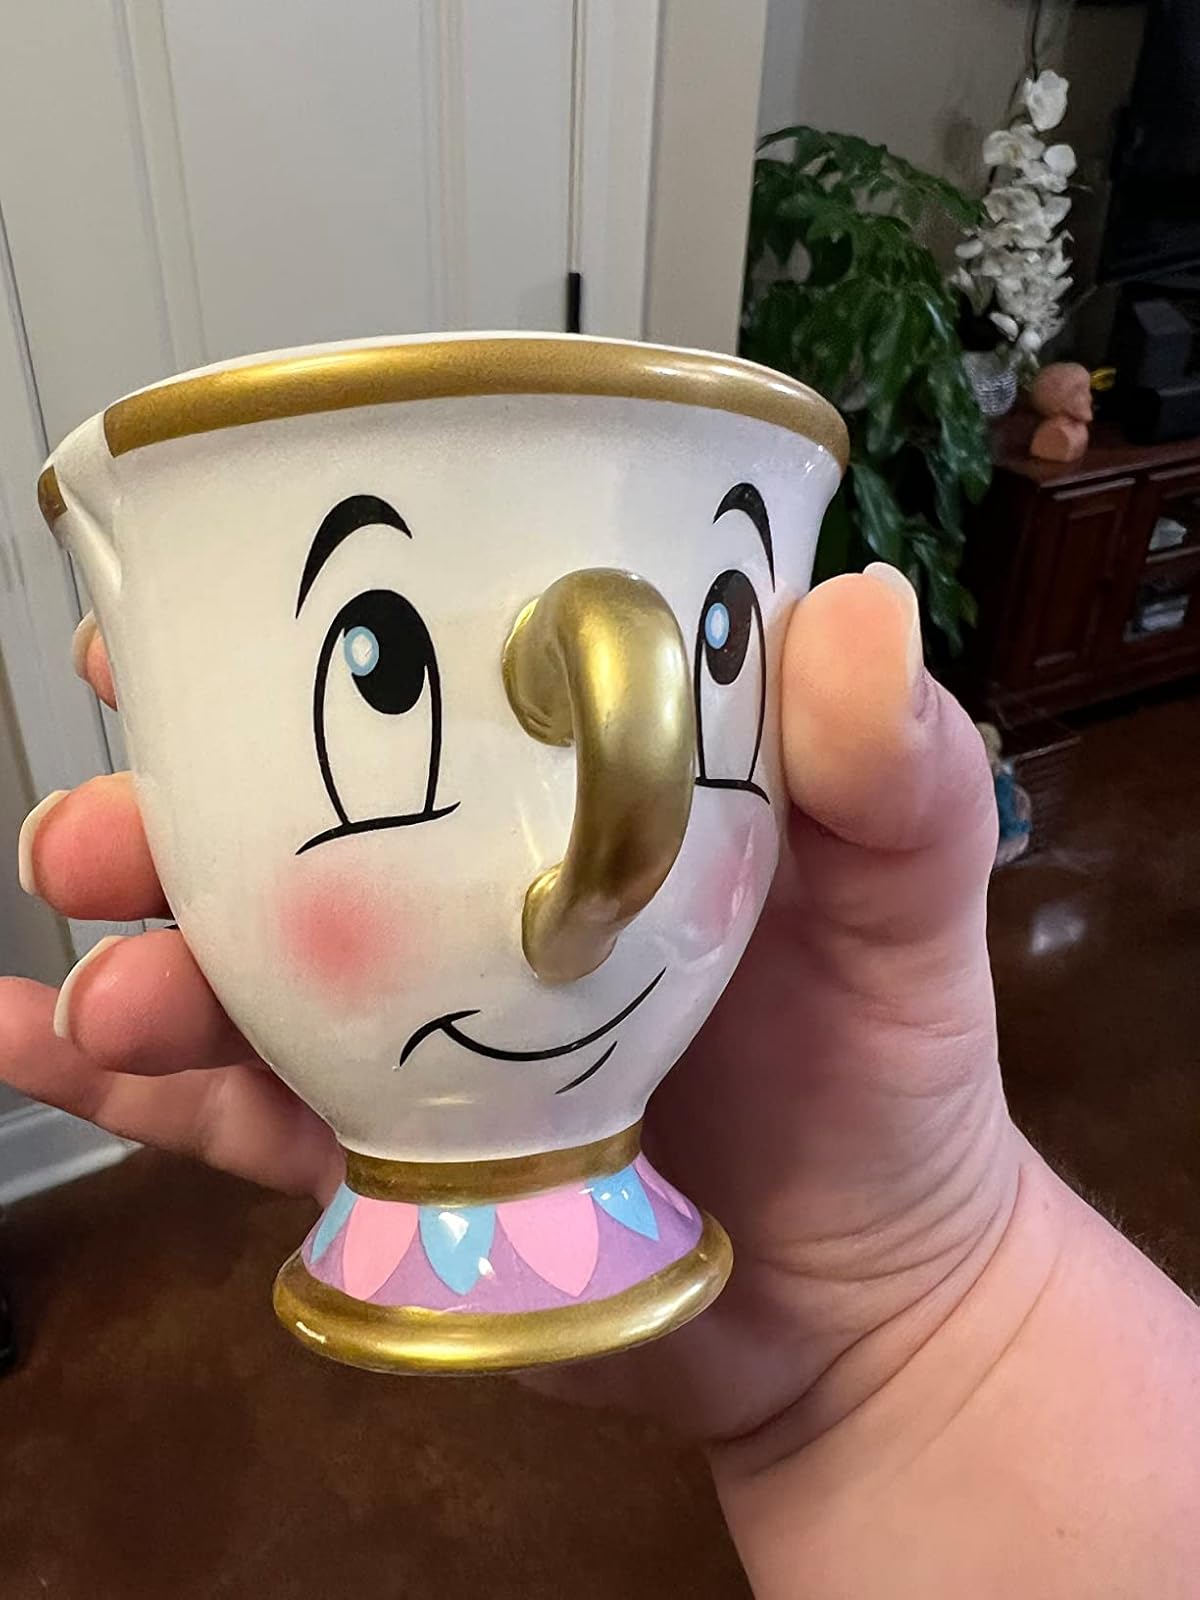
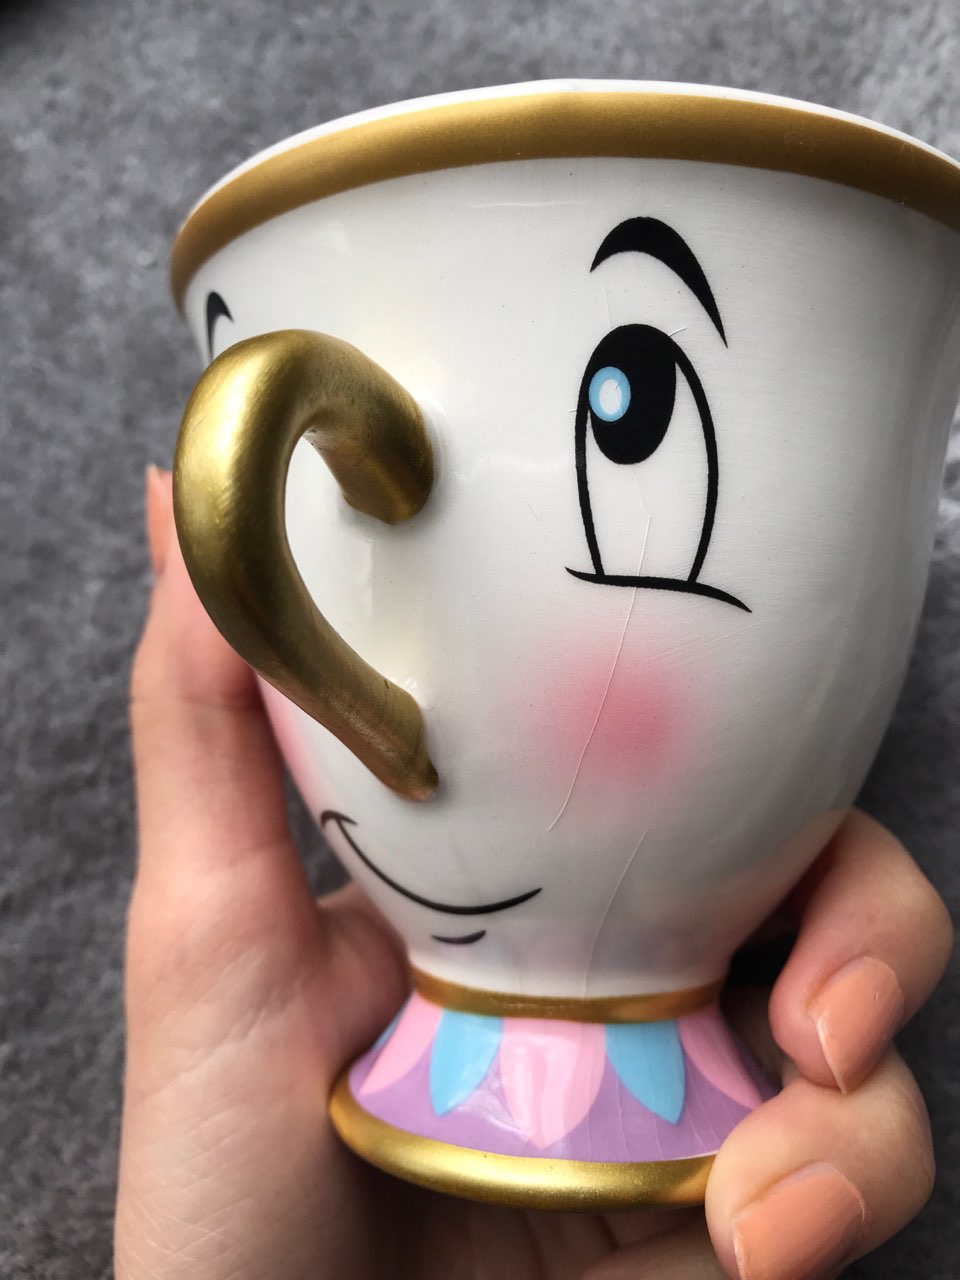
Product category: items_mug
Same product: yes